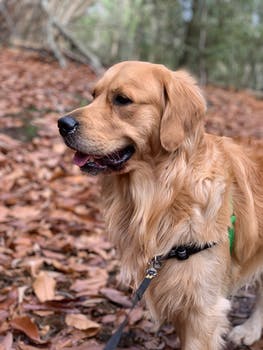
Label: No Watermark